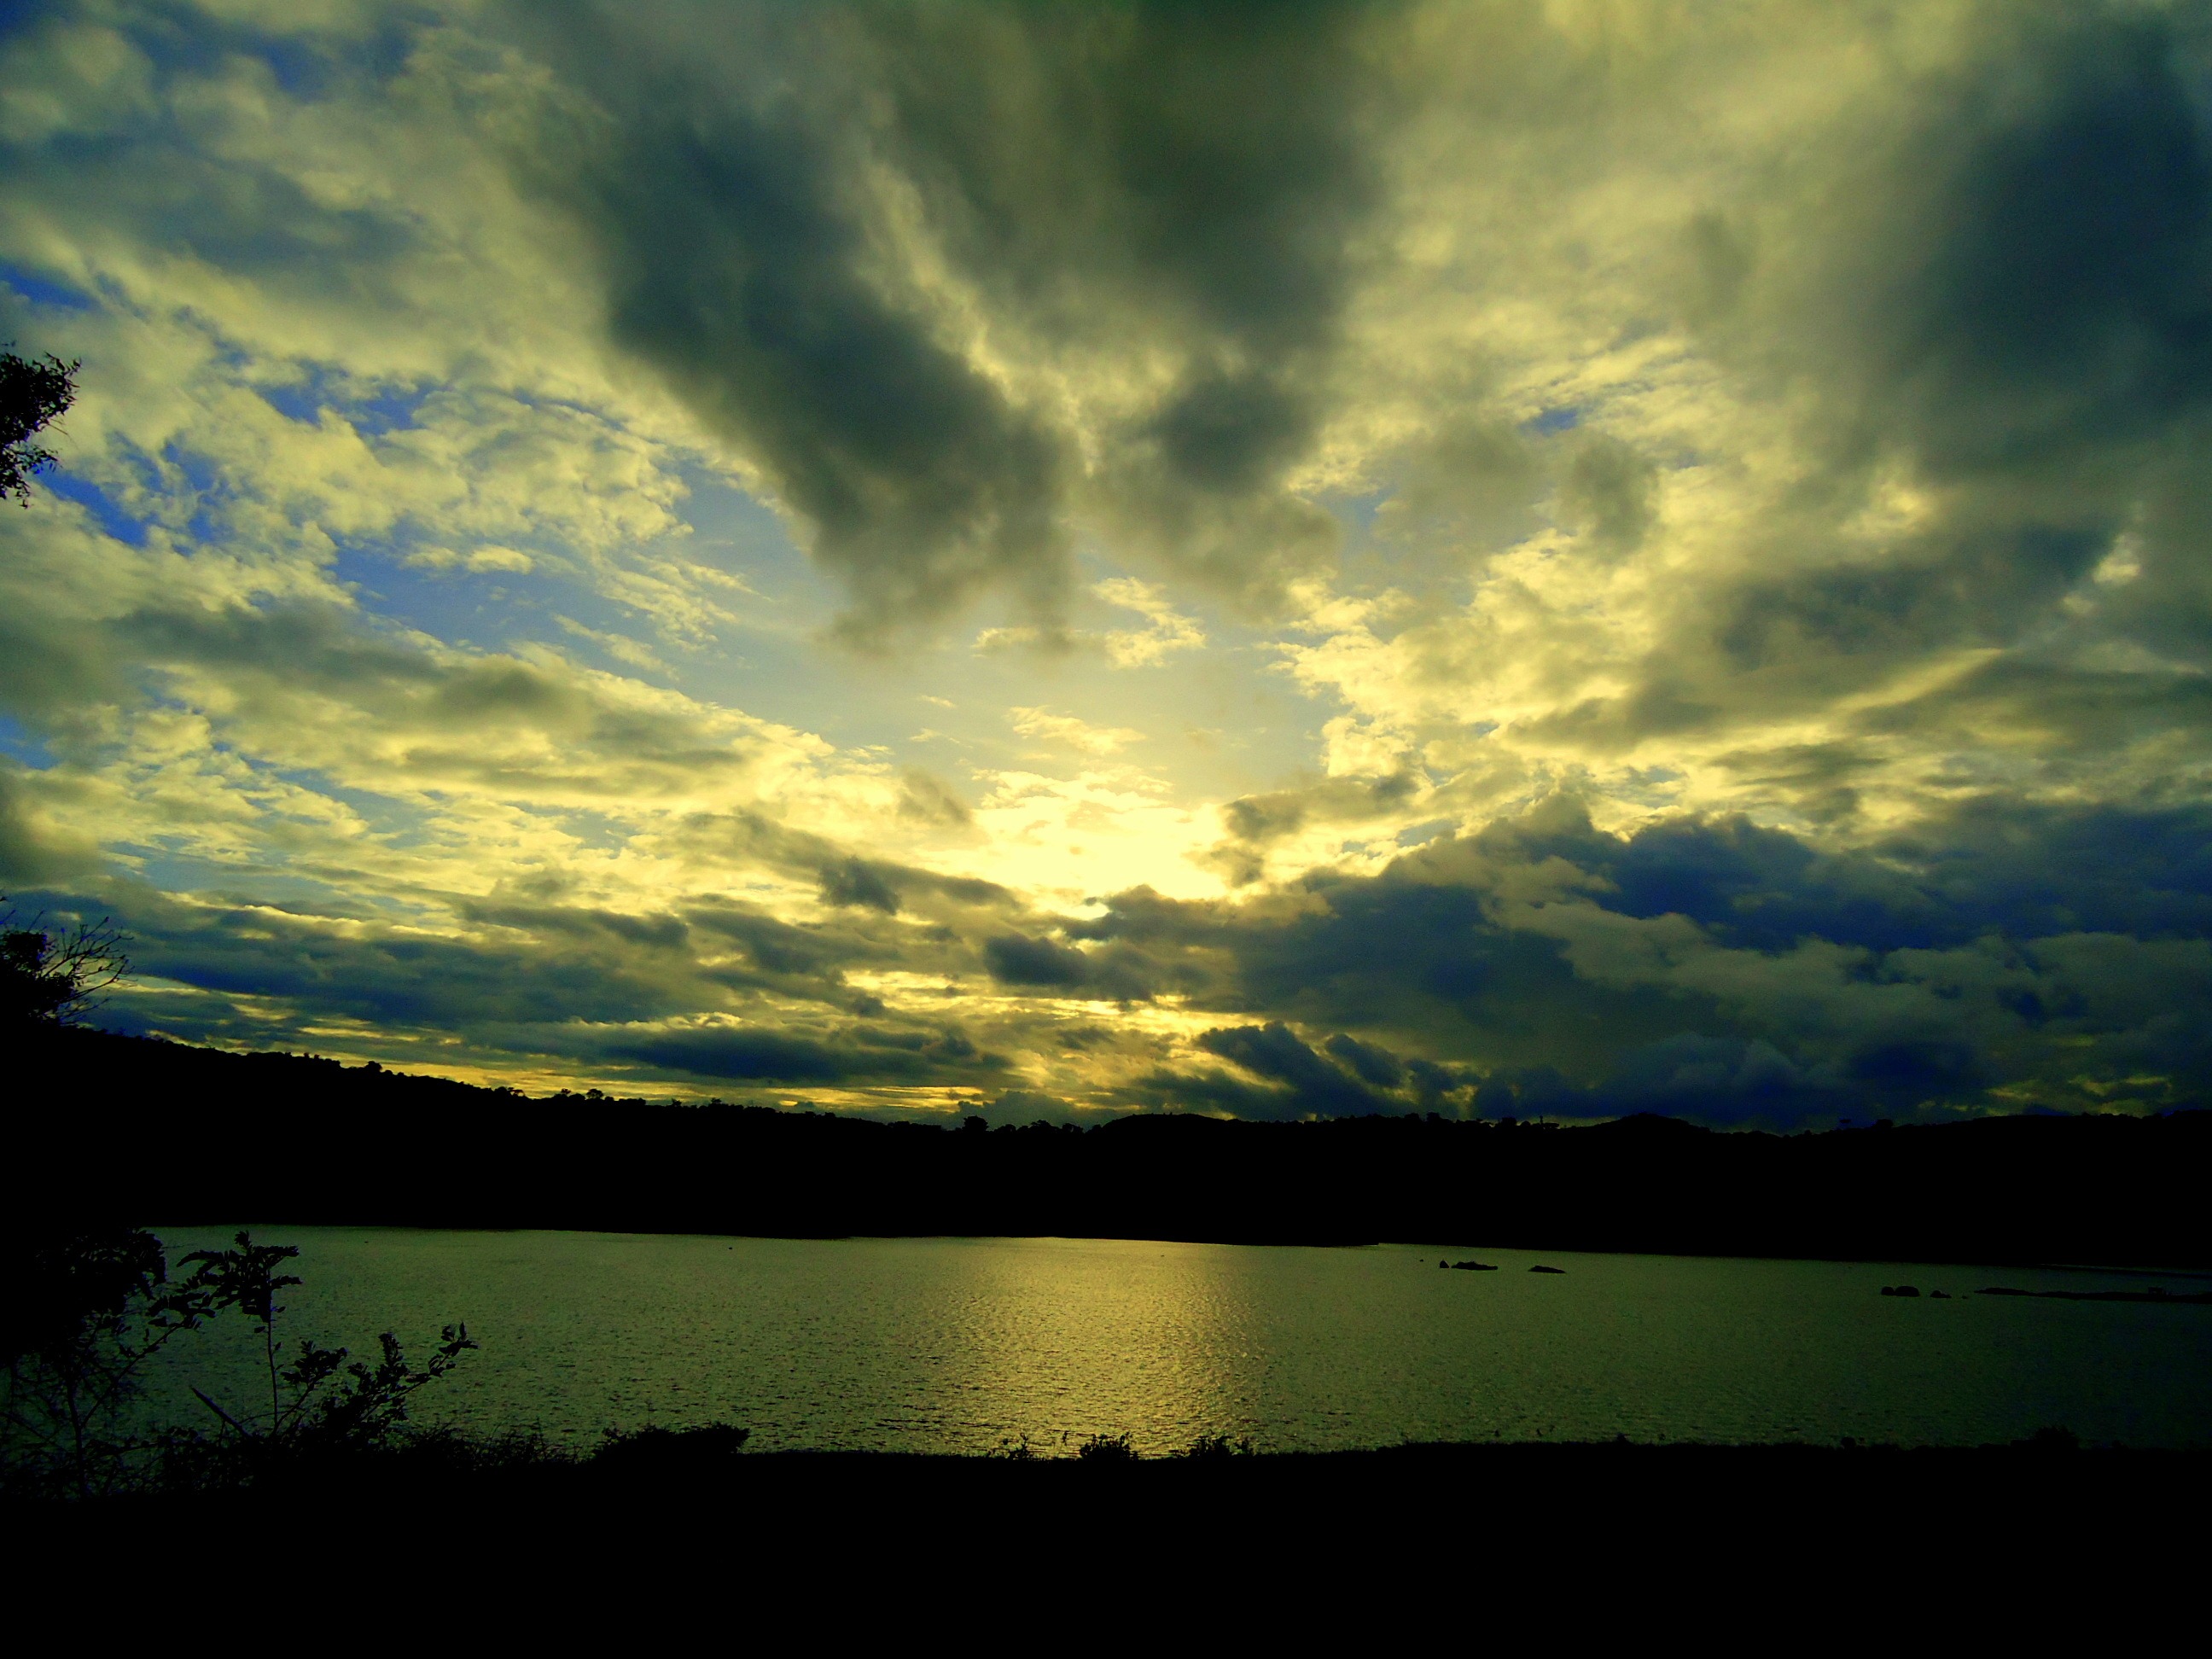
landscape, water, nature, horizon, cloud, sky, sunrise, sunset, sunlight, morning, lake, dawn, atmosphere, summer, dusk, evening, reflection, natural, scenery, outside, clouds, beautiful, sunrays, india, loch, setting, afterglow, evening sky, at dusk, south india, golden sunset, meteorological phenomenon, the evening sky, atmospheric phenomenon, river kaveri